Orbicella faveolata

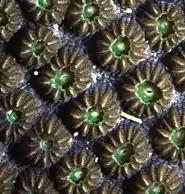
Close-up of corallites

Colonies of this coral are solid and very large, forming a mound with a skirt. The surface is smooth and undulating, with small lumps, bulges or lobes. The corallites, the stony cups in which the polyps sit, are about in diameter and cover the entire surface of the coral. The colour is usually a pale brown, yellowish green and grey but may be deep brown, with fluorescent green highlights. This coral is part of a species complex including the closely related "Orbicella annularis" and "Orbicella franksi", but the former has more distinct nodules or small columns and the latter has a more irregular, lumpy surface.